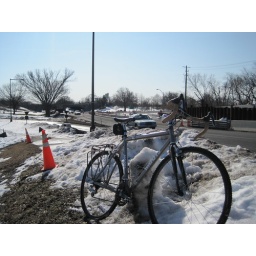
Approach to the Humpback Bridge. There's a clear road behind that mound, and a trail somewhere under that mound